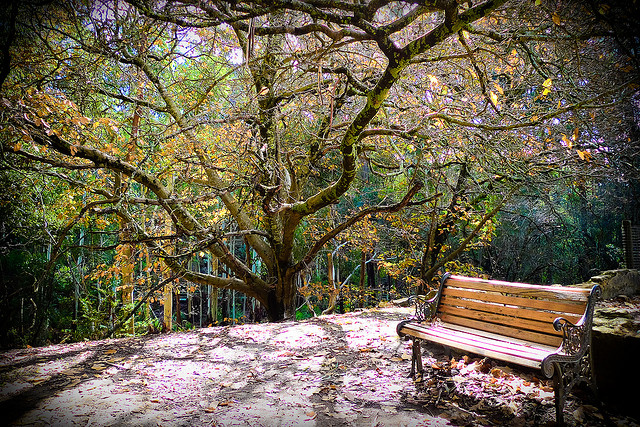
user: Given an image and a question. Answer the question in a short answer. Question: How much water does this require to grow? Short Answer:
assistant: gallon